Ragnarök

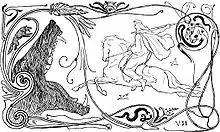
"Fenrir and Odin" (by Lorenz Frølich, 1895)

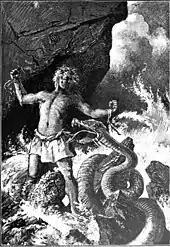
Loki breaks free at the onset of (by Ernst H. Walther, 1897)

The Vanir god Njörðr is mentioned in relation to in stanza 39 of the poem "Vafþrúðnismál". In the poem, Odin, disguised as Gagnráðr, faces off with the wise Vafþrúðnir in a battle of wits. Vafþrúðnismál references Njörðr's status as a hostage during the earlier Æsir–Vanir War, and that he will "come back home among the wise Vanir" at "the doom of men."